Panzer VIII Maus

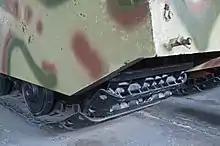
The "contact-shoe" and "connector-link" track design of the Maus' suspension system

The was designed from the start to use the "electric transmission" design which Ferdinand Porsche had used in the VK 45.01 (P), his unsuccessful attempt to win the production contract for the Tiger. The initial powerplant was the Daimler-Benz MB 509 gasoline engine, an adaptation of Germany's largest displacement (at ) inverted V12 aircraft engine, the Daimler-Benz DB 603 petrol engine, and later changed to the Daimler-Benz MB 517 diesel engine. This drove an electrical generator, and their combined length occupied the central/rear two-thirds of the Maus' hull, cutting off the forward driver's compartment in the hull from direct access to the turret from within the tank. Each 1.1-meter-wide track, which used the same basic "contact shoe" and "connector link" design format as the Henschel-built Tiger II, was driven by its own electric motor mounted within the upper rear area of each hull side. Each set of tracks had a suspension design containing a total of 24 road wheels per side, in six bogie sets, staggered to be spread over the entire width of the track.